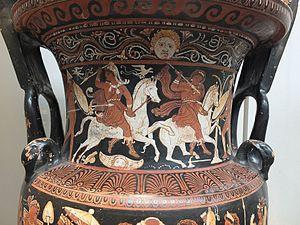
Cratère à volutes apulien en terre cuite peinte (technique à figure rouge). Art grec d'Italie du sud ca. 330-320 av. J.-C. Musée Royal de Mariemont